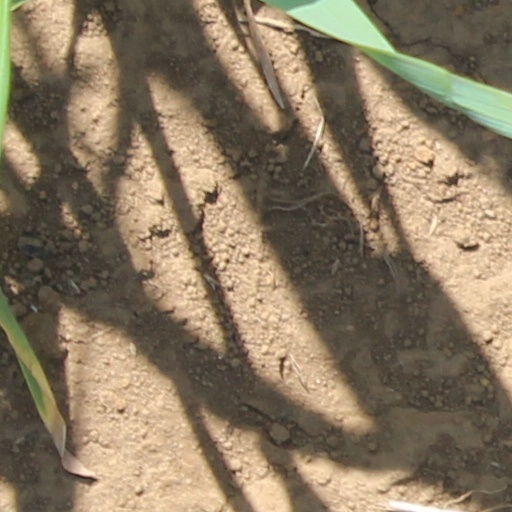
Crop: wheat